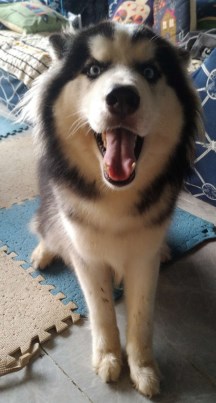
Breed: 1160-n000003-Siberian_husky